North East Scotland College

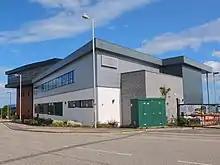
The Altens site in 2013

North East Scotland College (abbreviated as NESCol) is a further education college based in Scotland. It was formed on 1 November 2013 from the merger of Aberdeen College and Banff & Buchan College. The regional college serves an extensive geographical area with its main centres in Aberdeen and Fraserburgh.